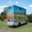
Label: truck